181st Battalion (Brandon), CEF

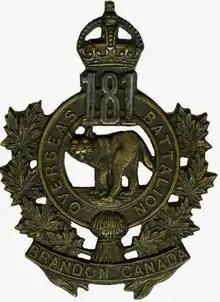
181st CEF Battalion Hat badge

The 181st Battalion (Brandon), CEF was a unit in the Canadian Expeditionary Force during World War I.